My Cousin Vinny

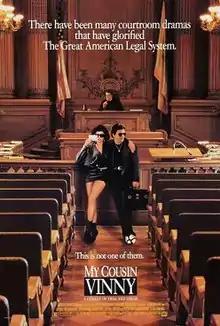
Theatrical release poster

My Cousin Vinny is a 1992 American comedy film directed by Jonathan Lynn and written by Dale Launer. It stars Joe Pesci, Ralph Macchio, Marisa Tomei, Mitchell Whitfield, Lane Smith, Bruce McGill, and Fred Gwynne in his final film appearance before his death in 1993. The film was distributed by 20th Century Fox, and released in the United States on March 13, 1992.